Egyptians

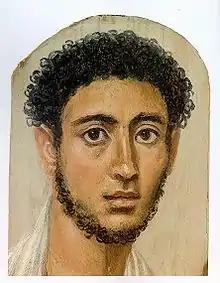
A portrait of an Egyptian mummy from the Fayum collection, Roman Egypt. "c." AD 125 − AD 150

When Alexander died, a story began to circulate that Nectanebo II was Alexander's father. This made Alexander in the eyes of the Egyptians a legitimate heir to the native pharaohs. The new Ptolemaic rulers, however, exploited Egypt for their own benefit and a great social divide was created between Egyptians and Greeks. The local priesthood continued to wield power as they had during the Dynastic age. Egyptians continued to practice their religion undisturbed and largely maintained their own separate communities from their foreign conquerors. The language of administration became Greek, but the mass of the Egyptian population was Egyptian-speaking and concentrated in the countryside, while most Greeks lived in Alexandria and only few had any knowledge of Egyptian.